Louis Dupré (painter)

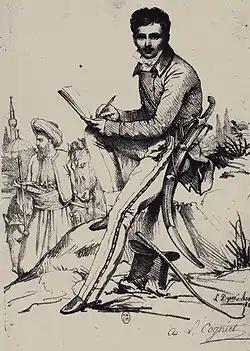
Dupré's 1821 self-portrait, depicting himself in Constantinople, in the act of making a drawing of the environment while wearing a curved Turkish sword.

Louis Dupré (Versailles, 9 January 1789 – Paris, 12 October 1837) was a French painter, lithographer, and travel writer, especially noted for his travels in Albania, Armenia, Greece, and other regions within the Ottoman Empire, and for his numerous paintings with Orientalist and Philhellene themes. He travelled and worked primarily in Greece on the very eve of the Greek War of Independence (1821–1832).